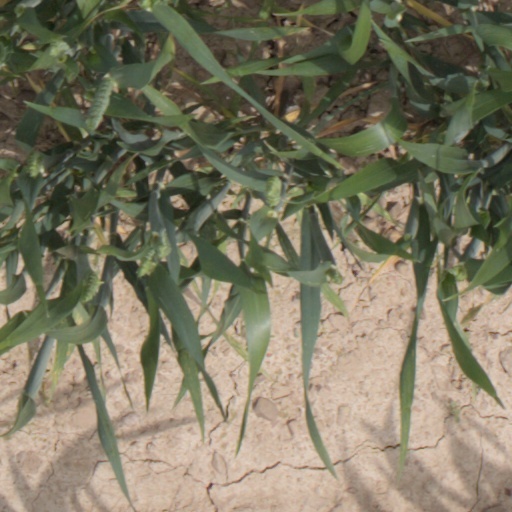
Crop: wheat